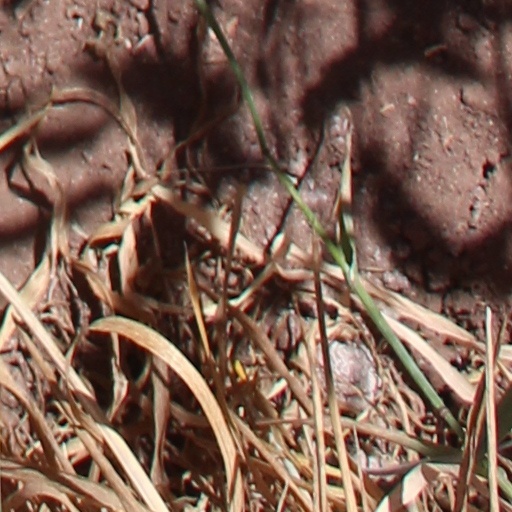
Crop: wheat